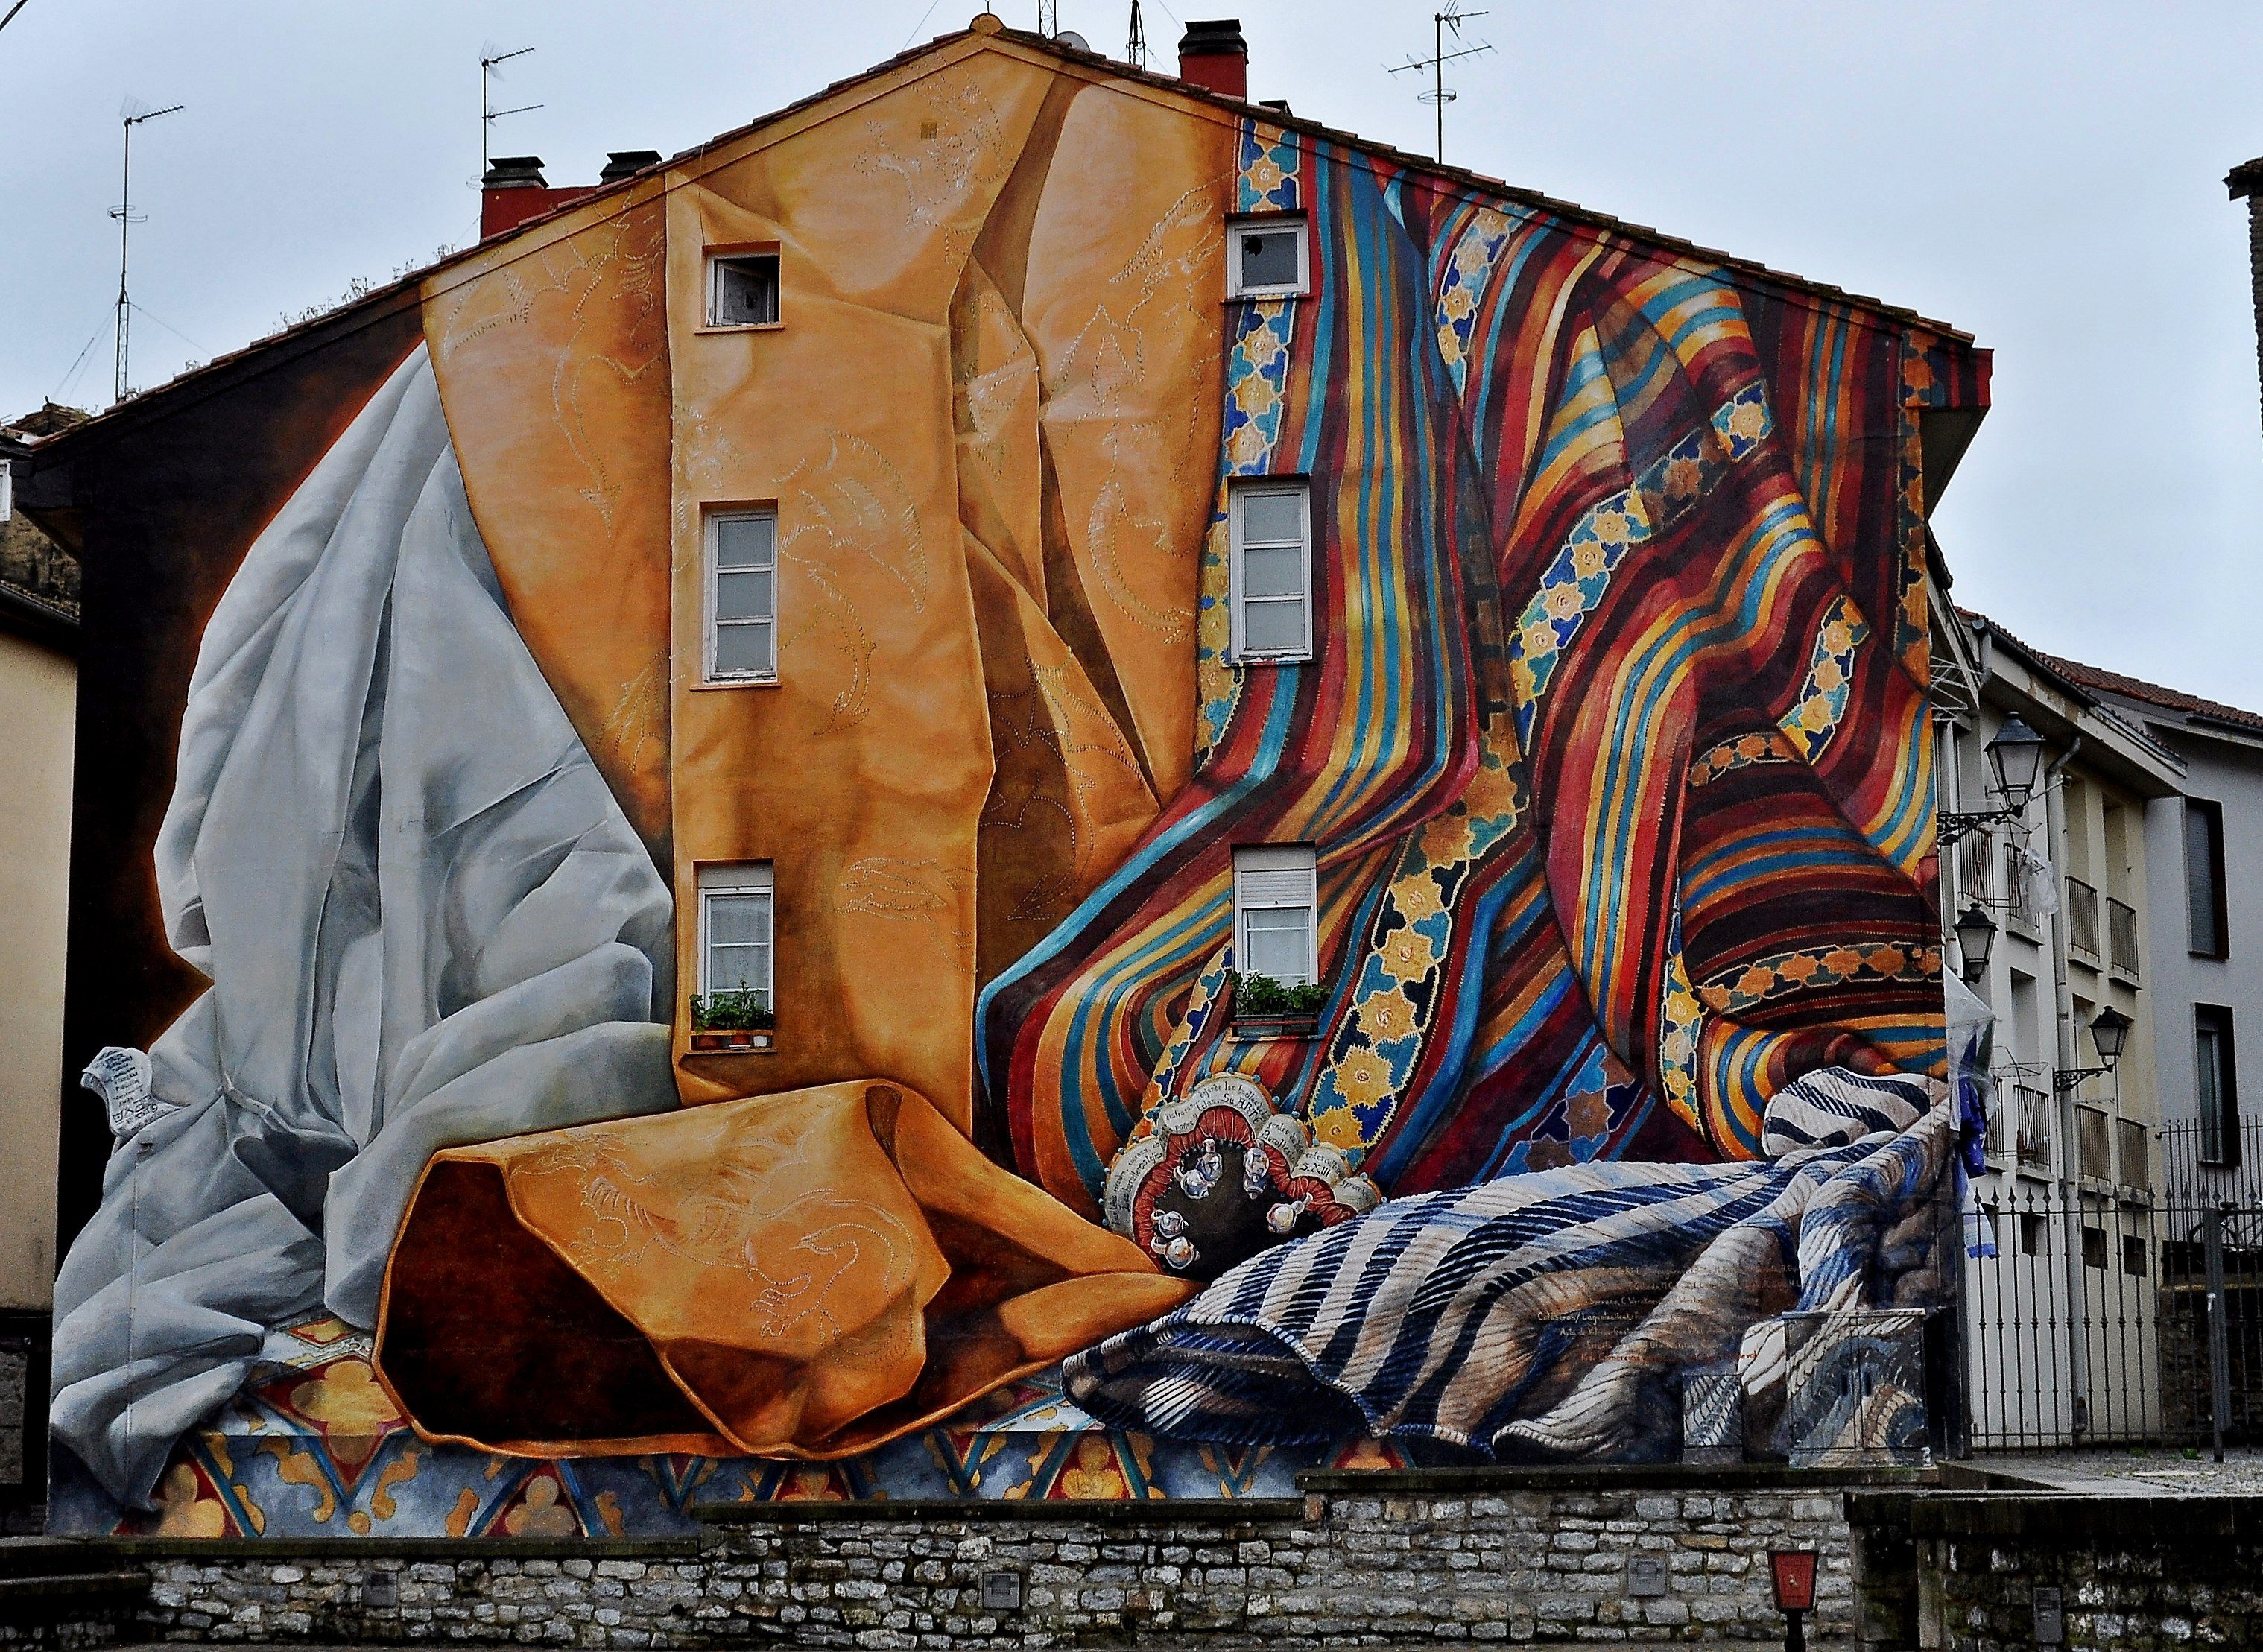
street, wall, graffiti, street art, art, spain, mural, paisvasco, espana, nikond90, ggl1, gaby1, paisajeslandscape, murales, pinturasencasas, urban area